List of Rees's Cyclopædia articles

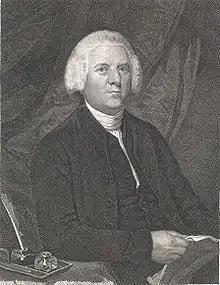
Abraham Rees (1743–1825), compiler of Rees's "Cyclopædia".

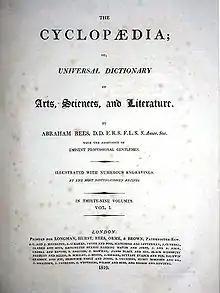
The title page from the work, issued 1919.

"The Cyclopædia; or, Universal Dictionary of Arts, Sciences, and Literature" is an important 19th century British encyclopaedia edited by Rev. Abraham Rees (1743–1825), a Presbyterian minister and scholar who had edited previous editions of "Chambers's Cyclopædia". Many major scholars of the day contributed. Scientific theorising about the atomic system, geological succession, and earth origins; natural history (botany, entomology, ornithology and zoology); and developments In technology, particularly In textiles manufacture, are all reflected in the "Cyclopædia".